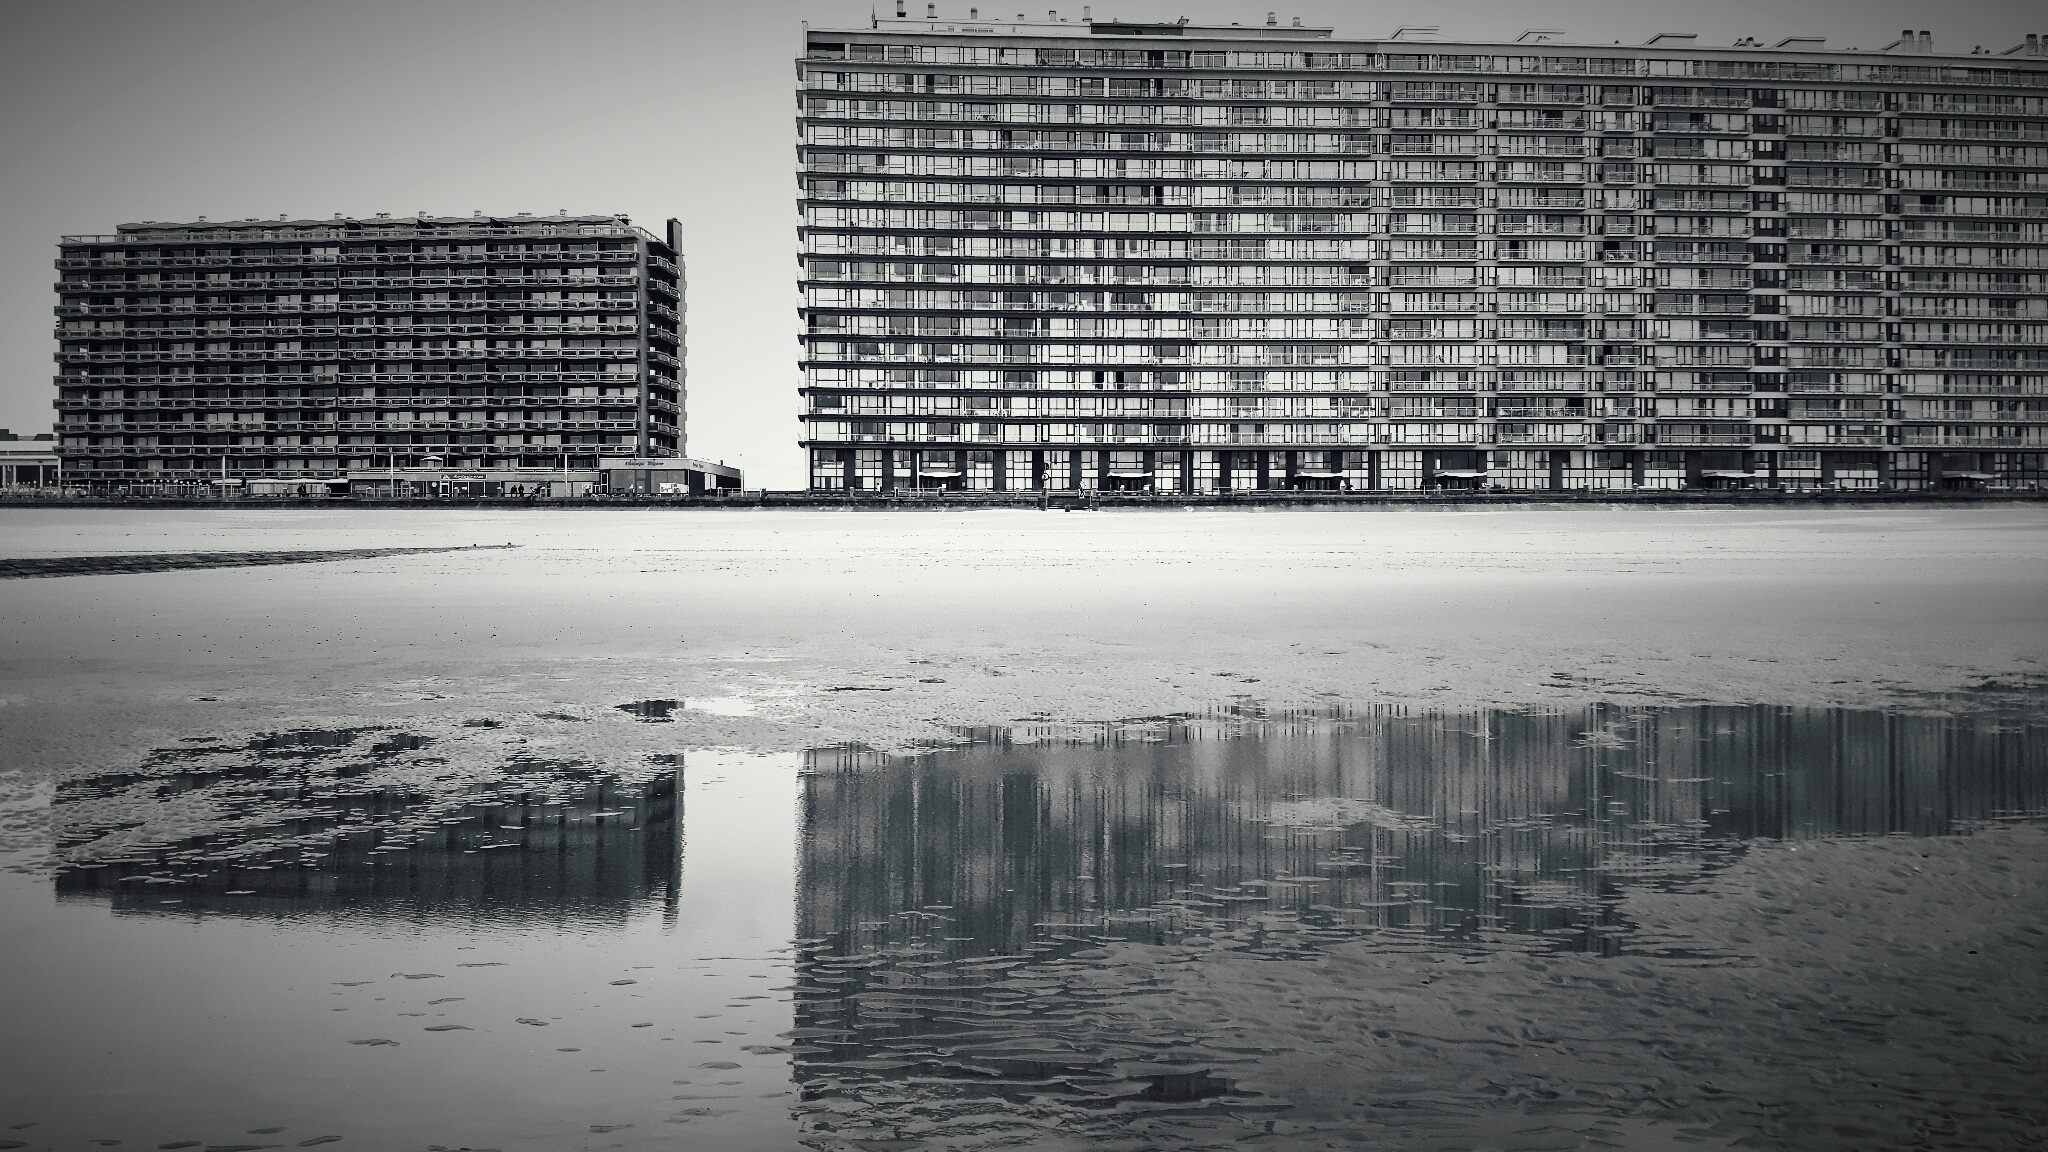
beach, coast, water, horizon, snow, winter, light, black and white, white, skyline, morning, wave, skyscraper, cityscape, ice, reflection, weather, darkness, monochrome, buildings, shape, freezing, oostende, urban area, monochrome photography, atmospheric phenomenon